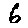
Label: 6